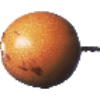
Label: granadilla